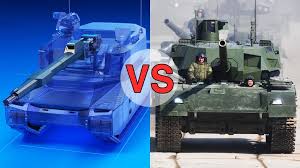
Label: T-14